Woy Woy Tunnel

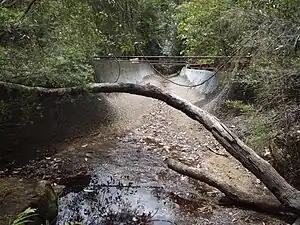
Creek diversion above southern portal of Woy Woy tunnel

The construction of the Homebush-Waratah line was broken up into sections: